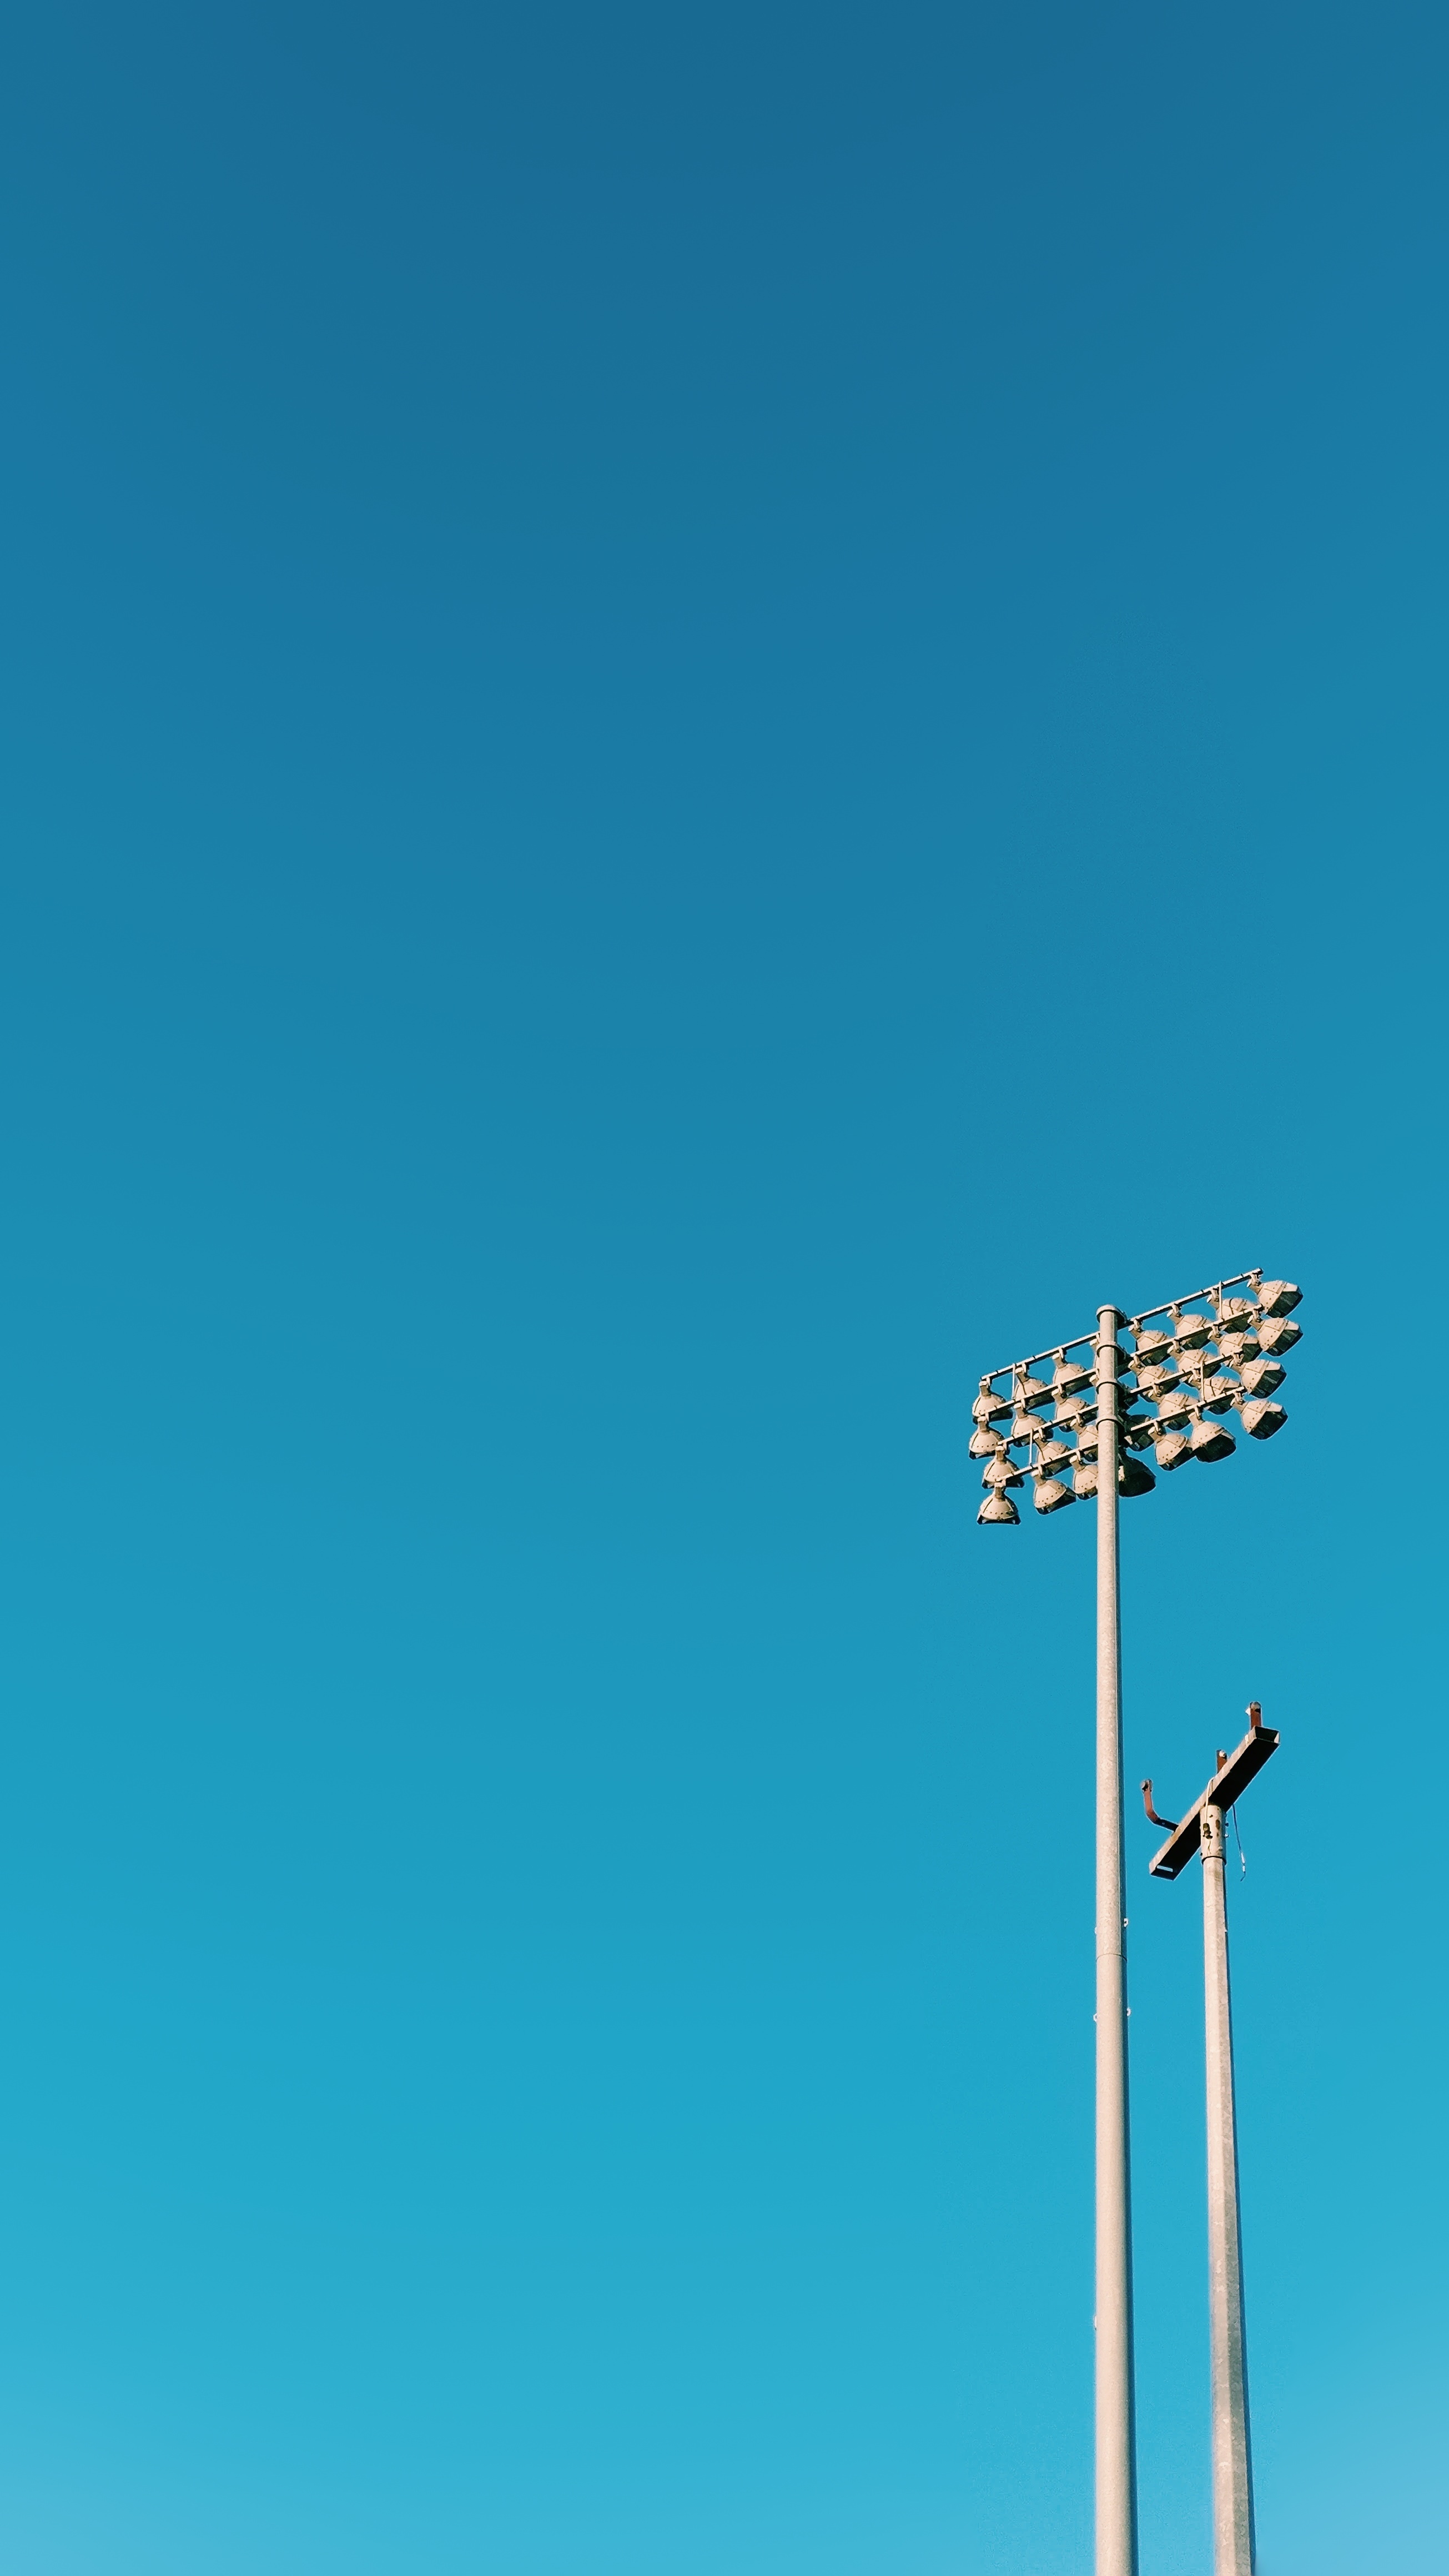
cloud, sky, wind, line, mast, blue, wind turbine, street light, lighting, light fixture, atmosphere of earth